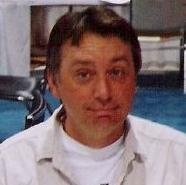
Age: 40